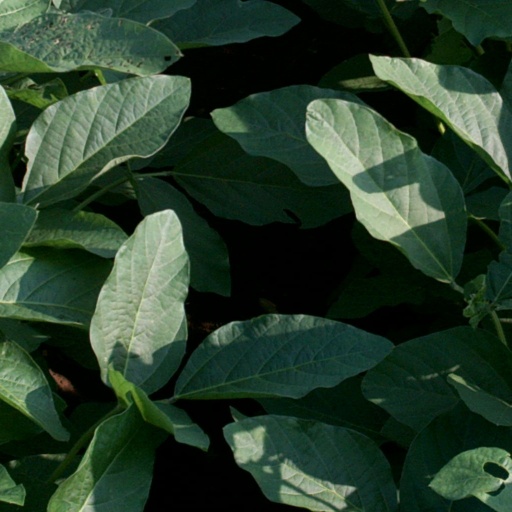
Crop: soybean